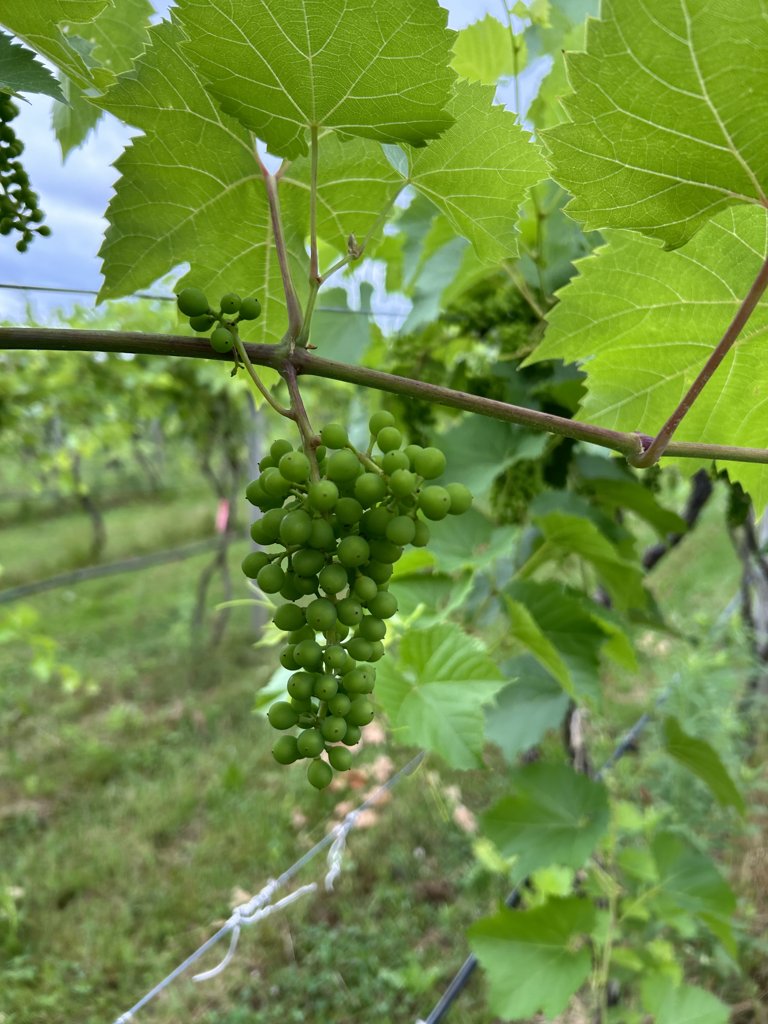
Berries visible: 121
Grape clusters: 2